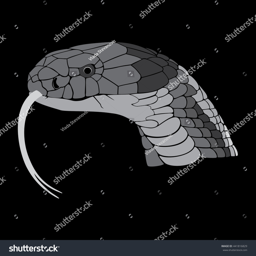
animal with outstretched tongue on a black background .